Publius Cornelius Scipio (consul 218 BC)

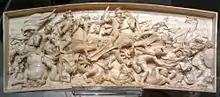
"Battle of Hannibal and Scipio (Alexander's victory over Poros)", by :Ignaz Elhafen, Warsaw Royal Castle

Publius Cornelius Scipio (died 211 BC) was a general and statesman of the Roman Republic and the father of Scipio Africanus.